Clyde Royal Garrison Artillery

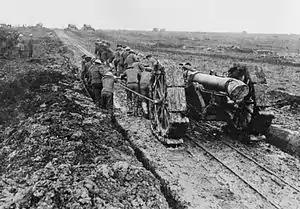
6-inch howitzer being moved through mud in September 1916.

On 12 July the battery joined in the Somme Offensive. By now massive quantities of artillery were employed for each phase of the continuing offensive as Fourth Army attacked again and again: